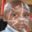
Label: boy